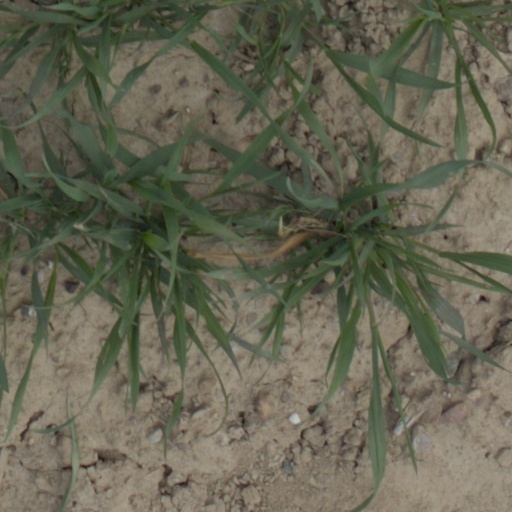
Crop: wheat